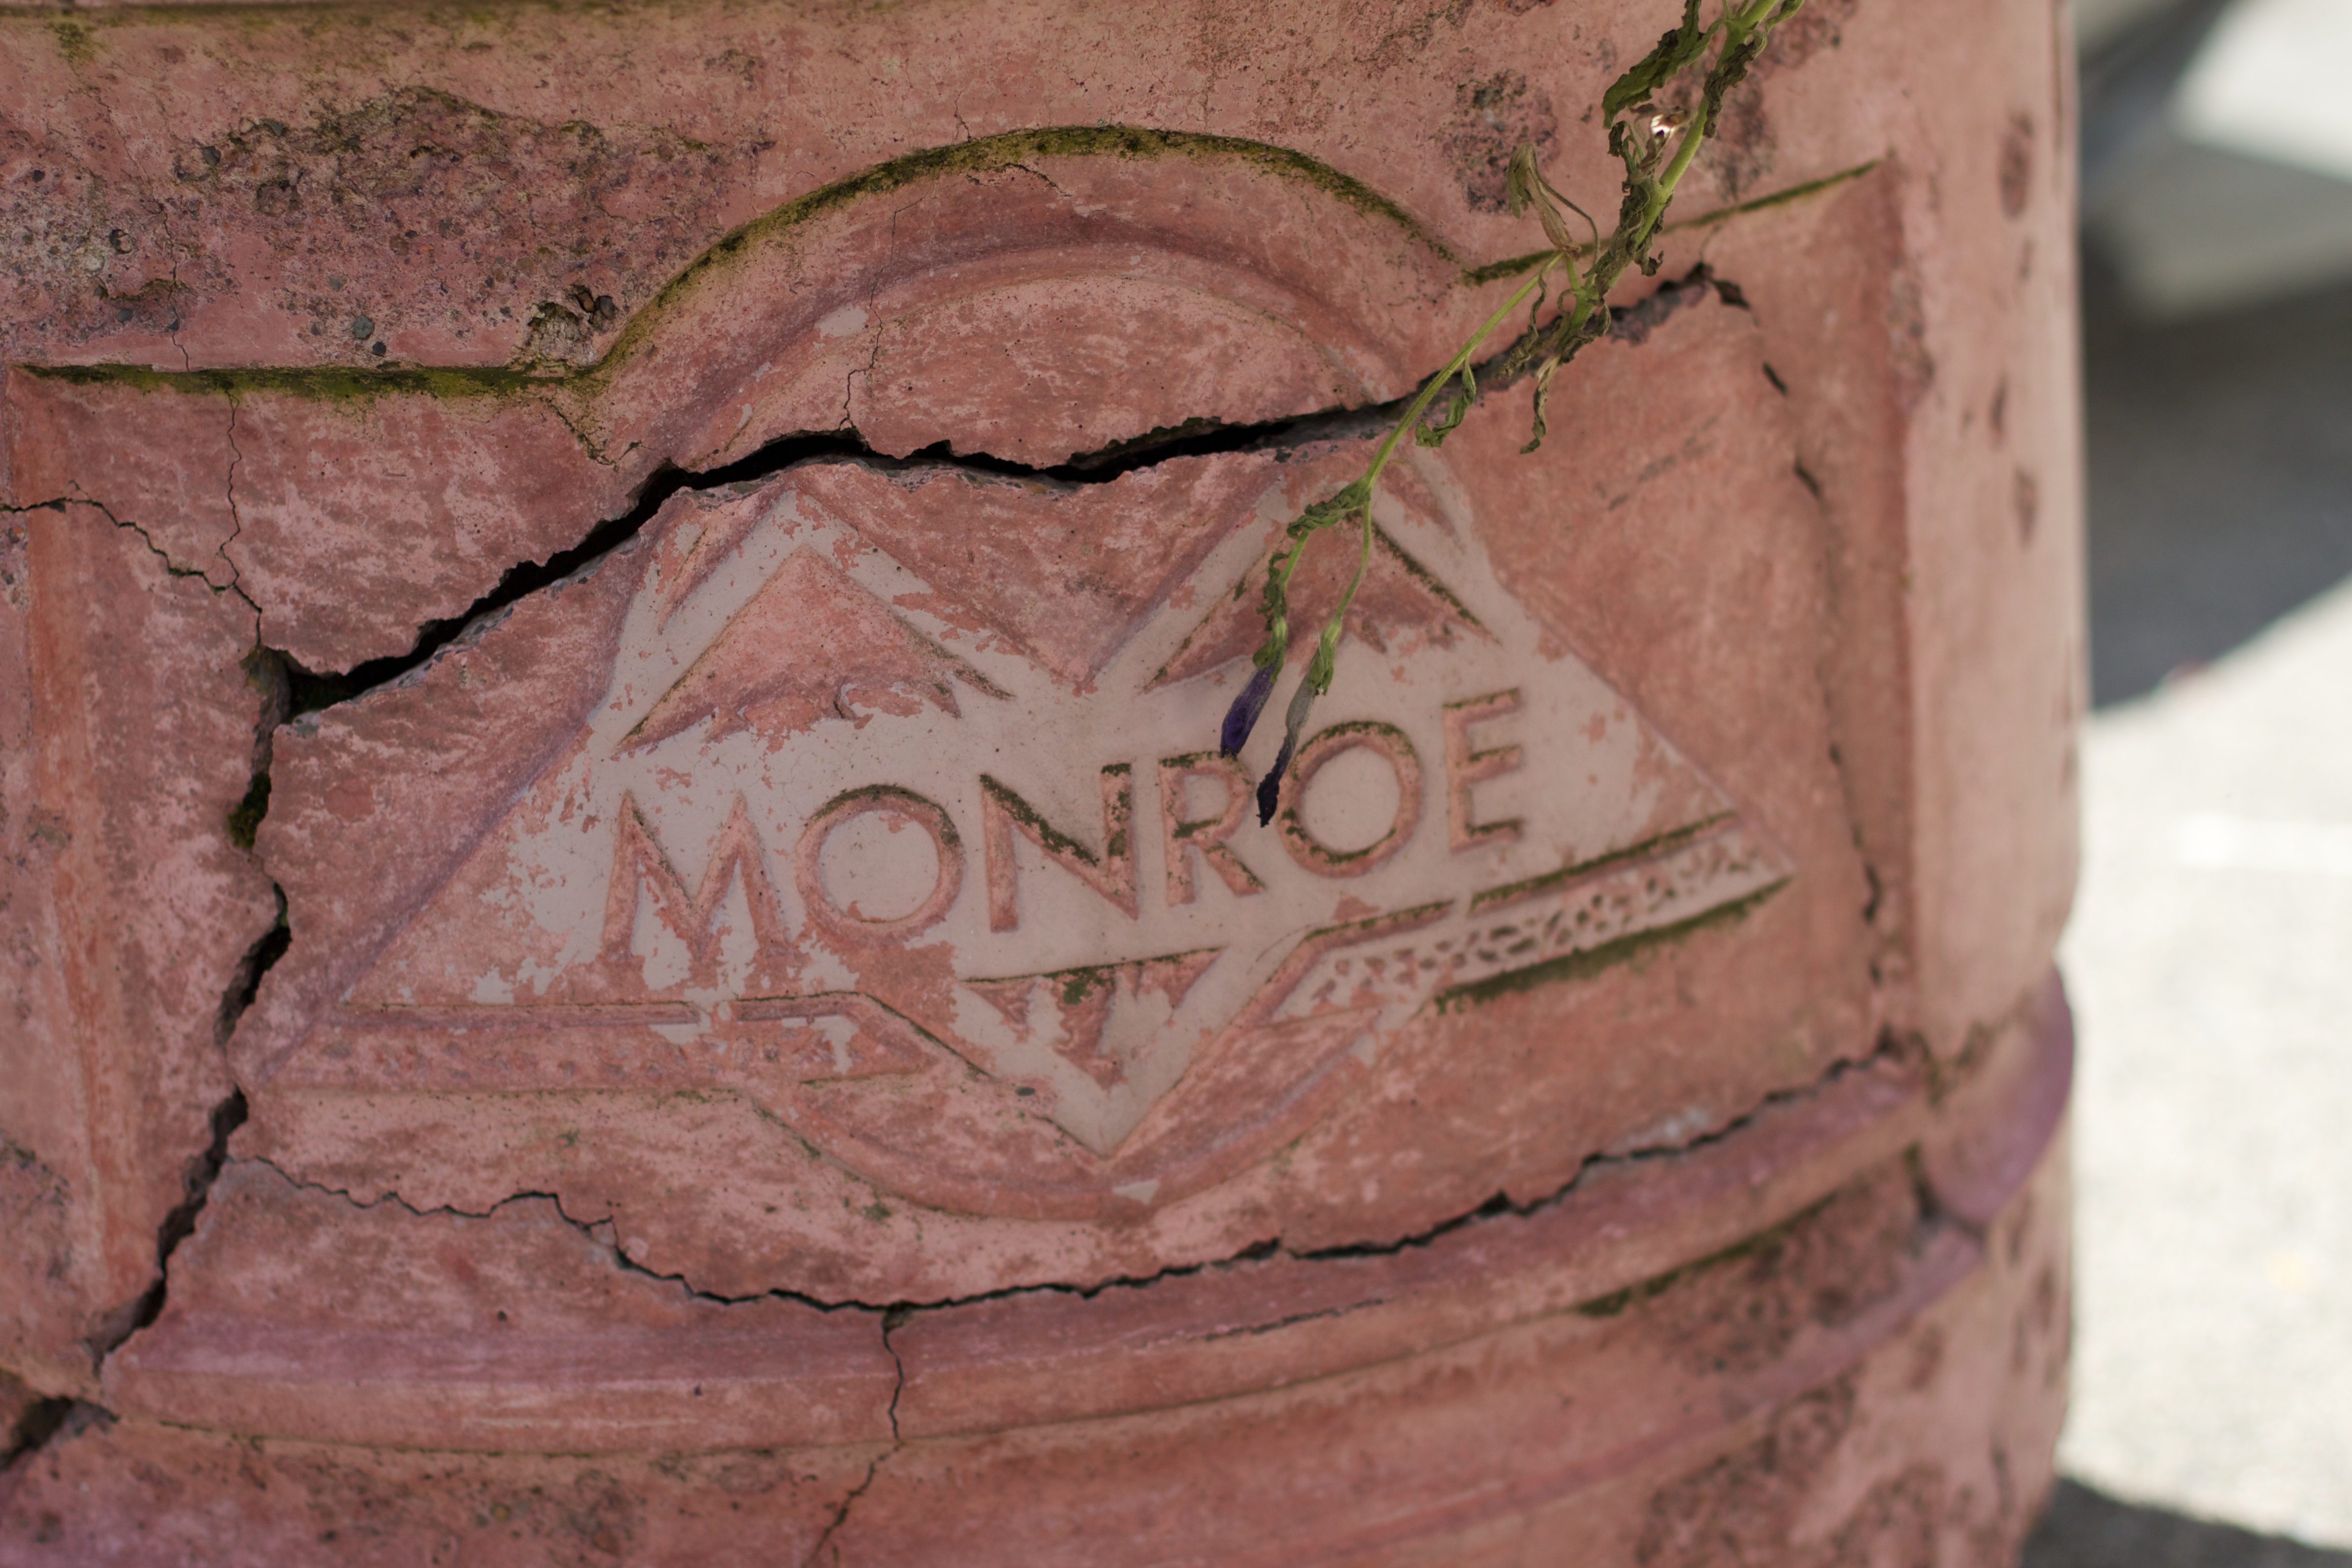
wood, soil, washington, art, carving, odyssey, ancient history